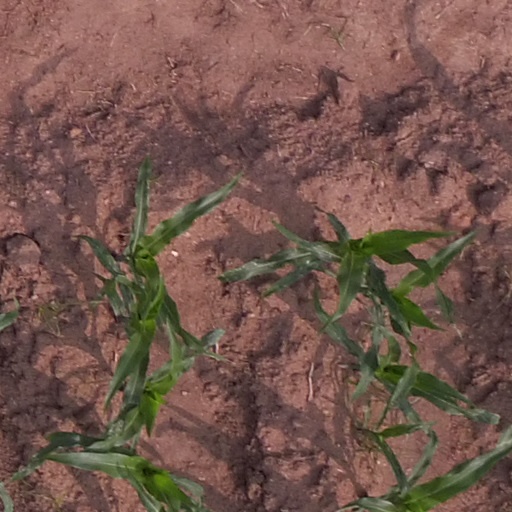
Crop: maize; corn